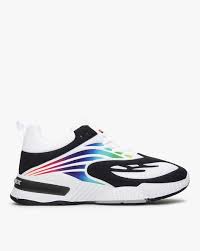
Label: Sneaker